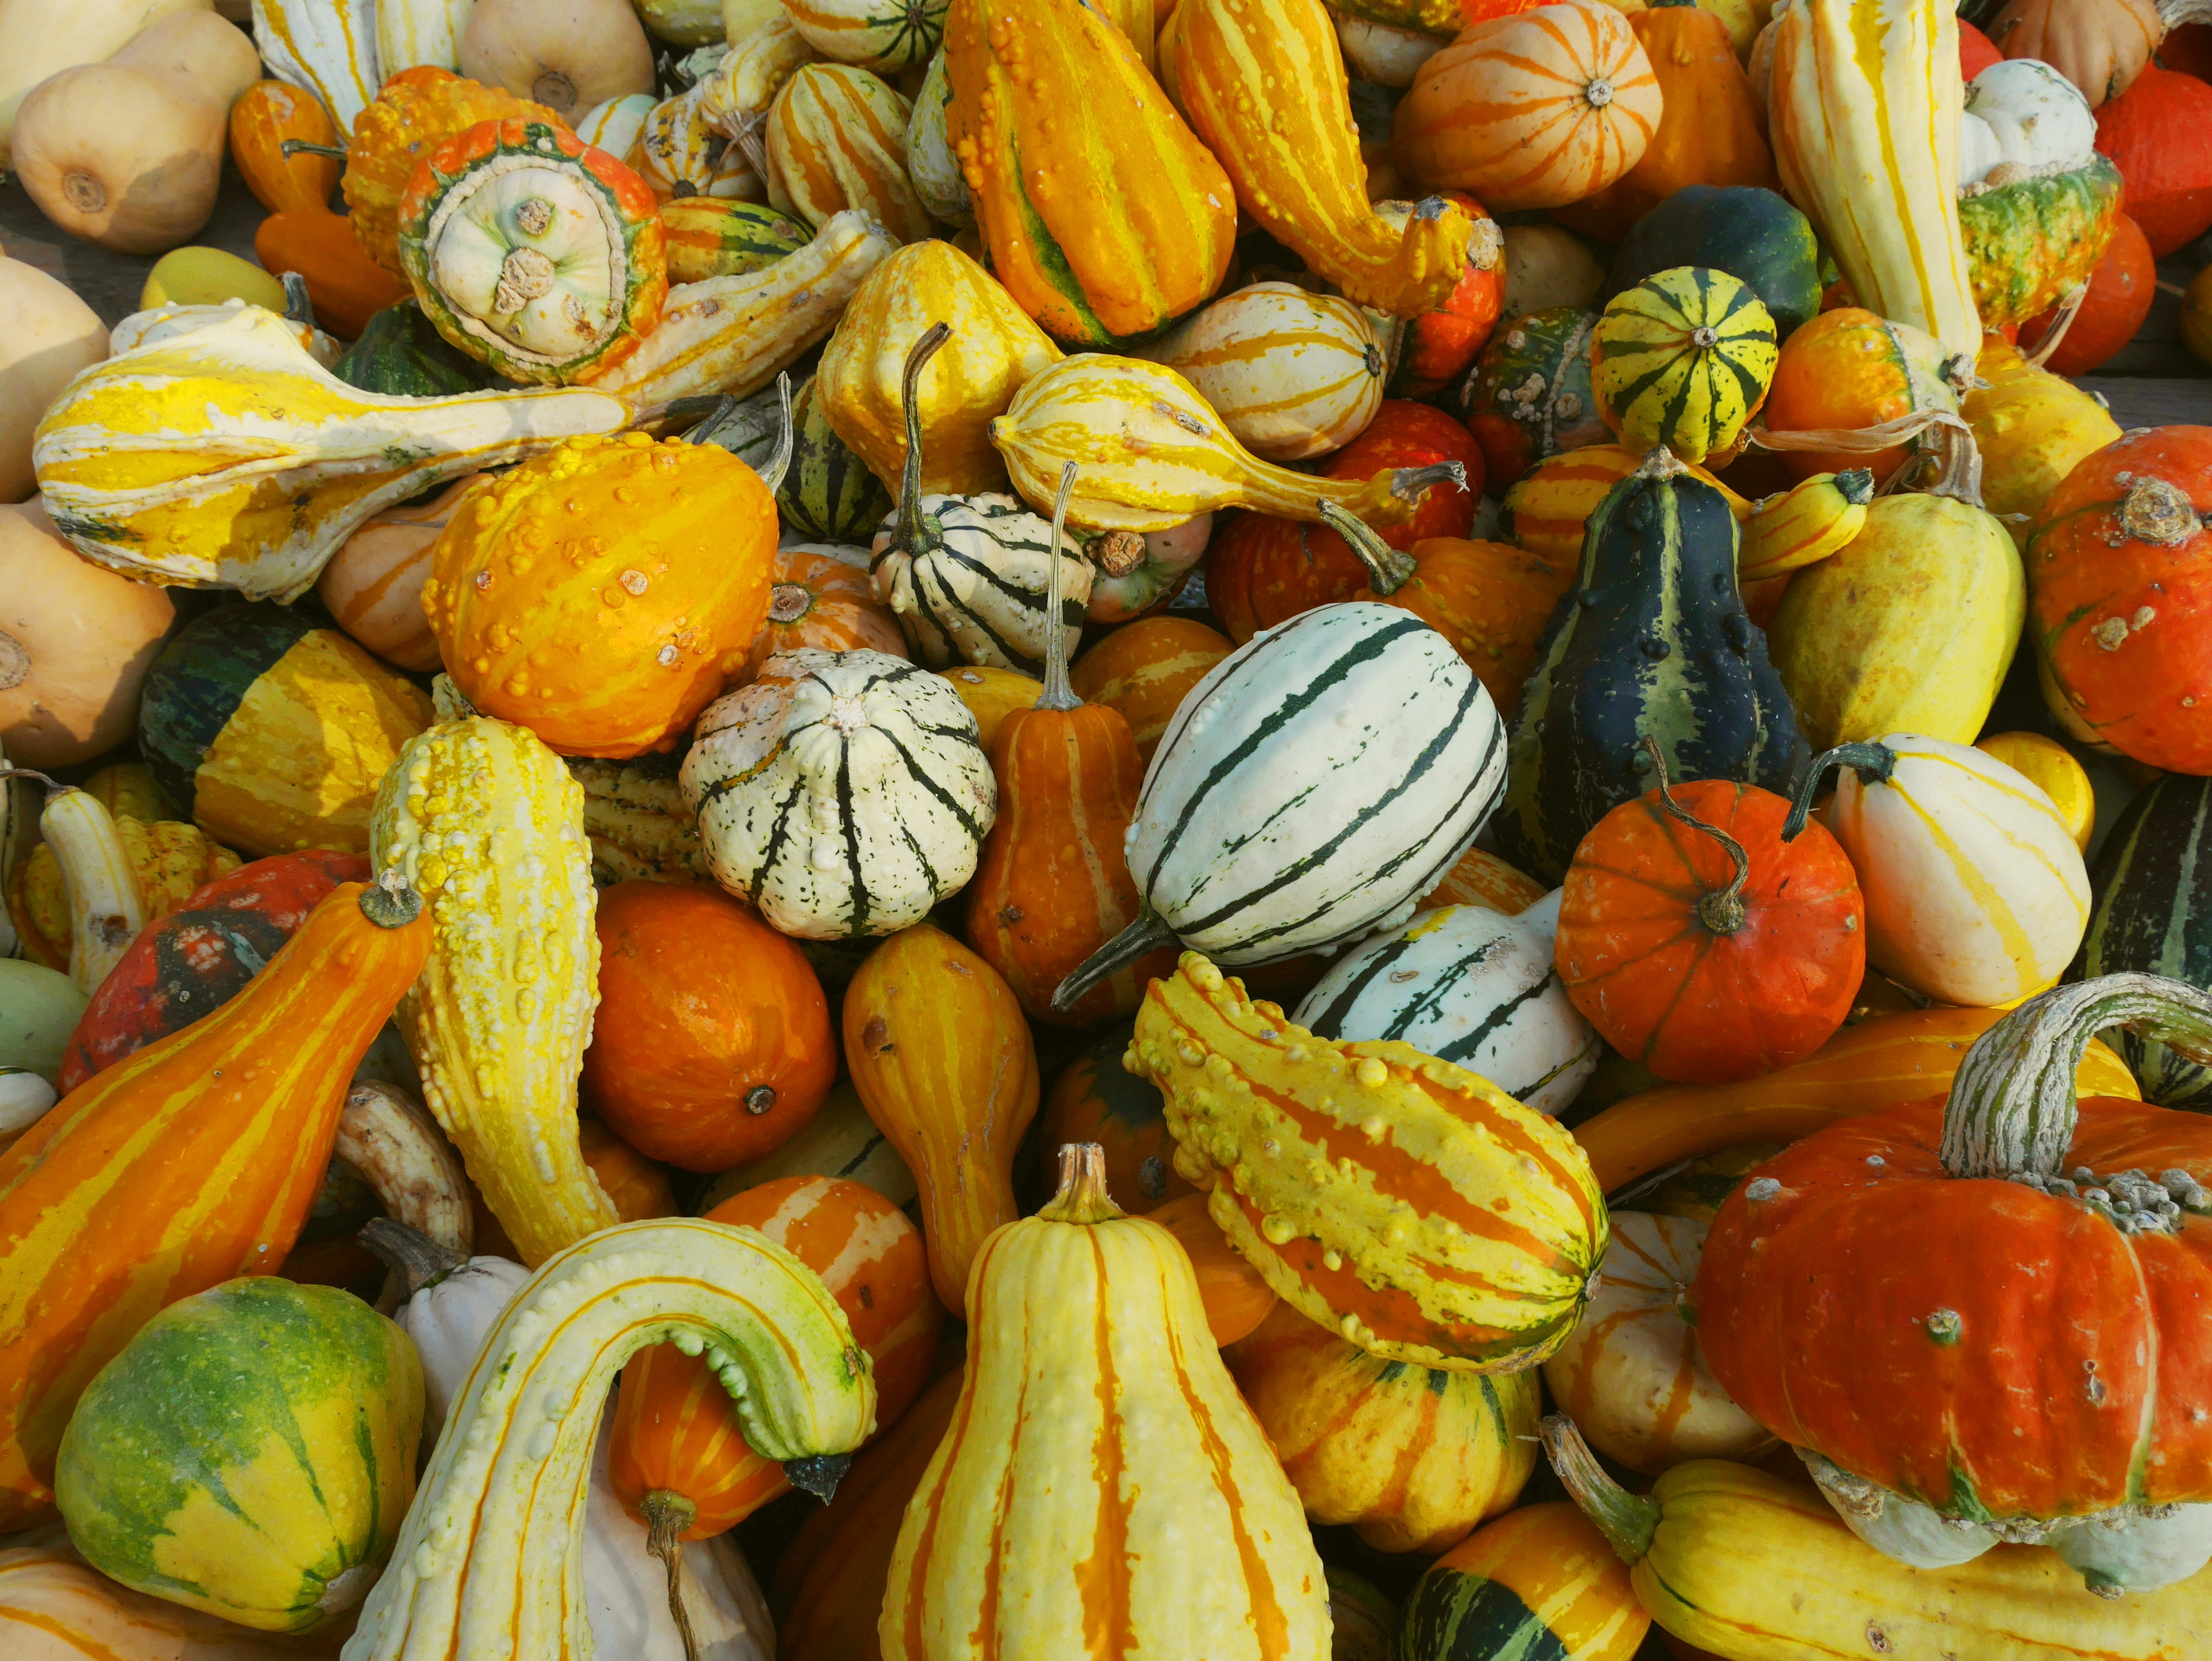
plant, rustic, food, produce, vegetable, autumn, pumpkin, market, colorful, yellow, variety, gourd, vegetables, calabaza, carving, pumpkins, cucurbita, flowering plant, winter squash, land plant, cucumber gourd and melon family, richness